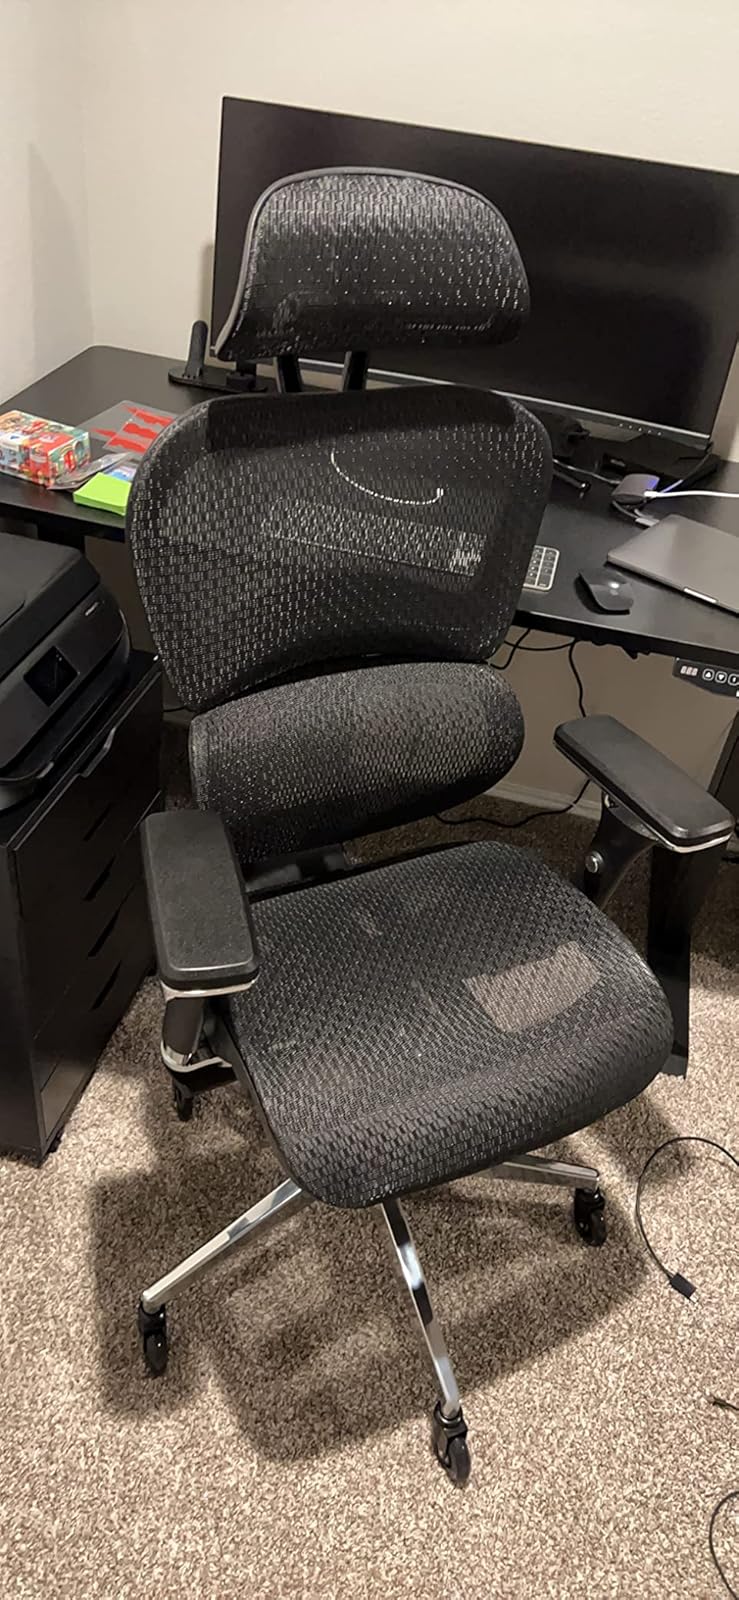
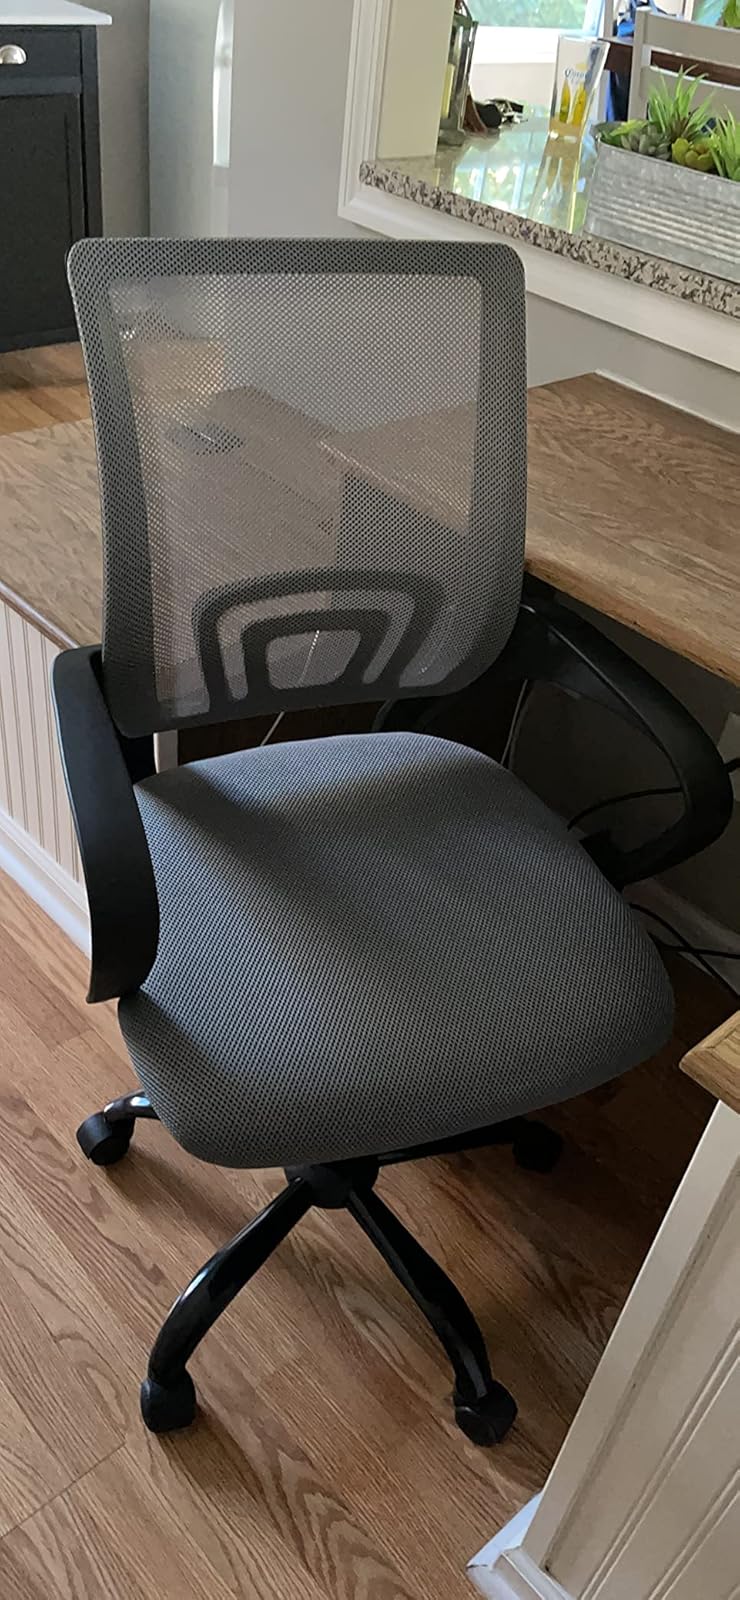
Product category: items_chair
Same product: no